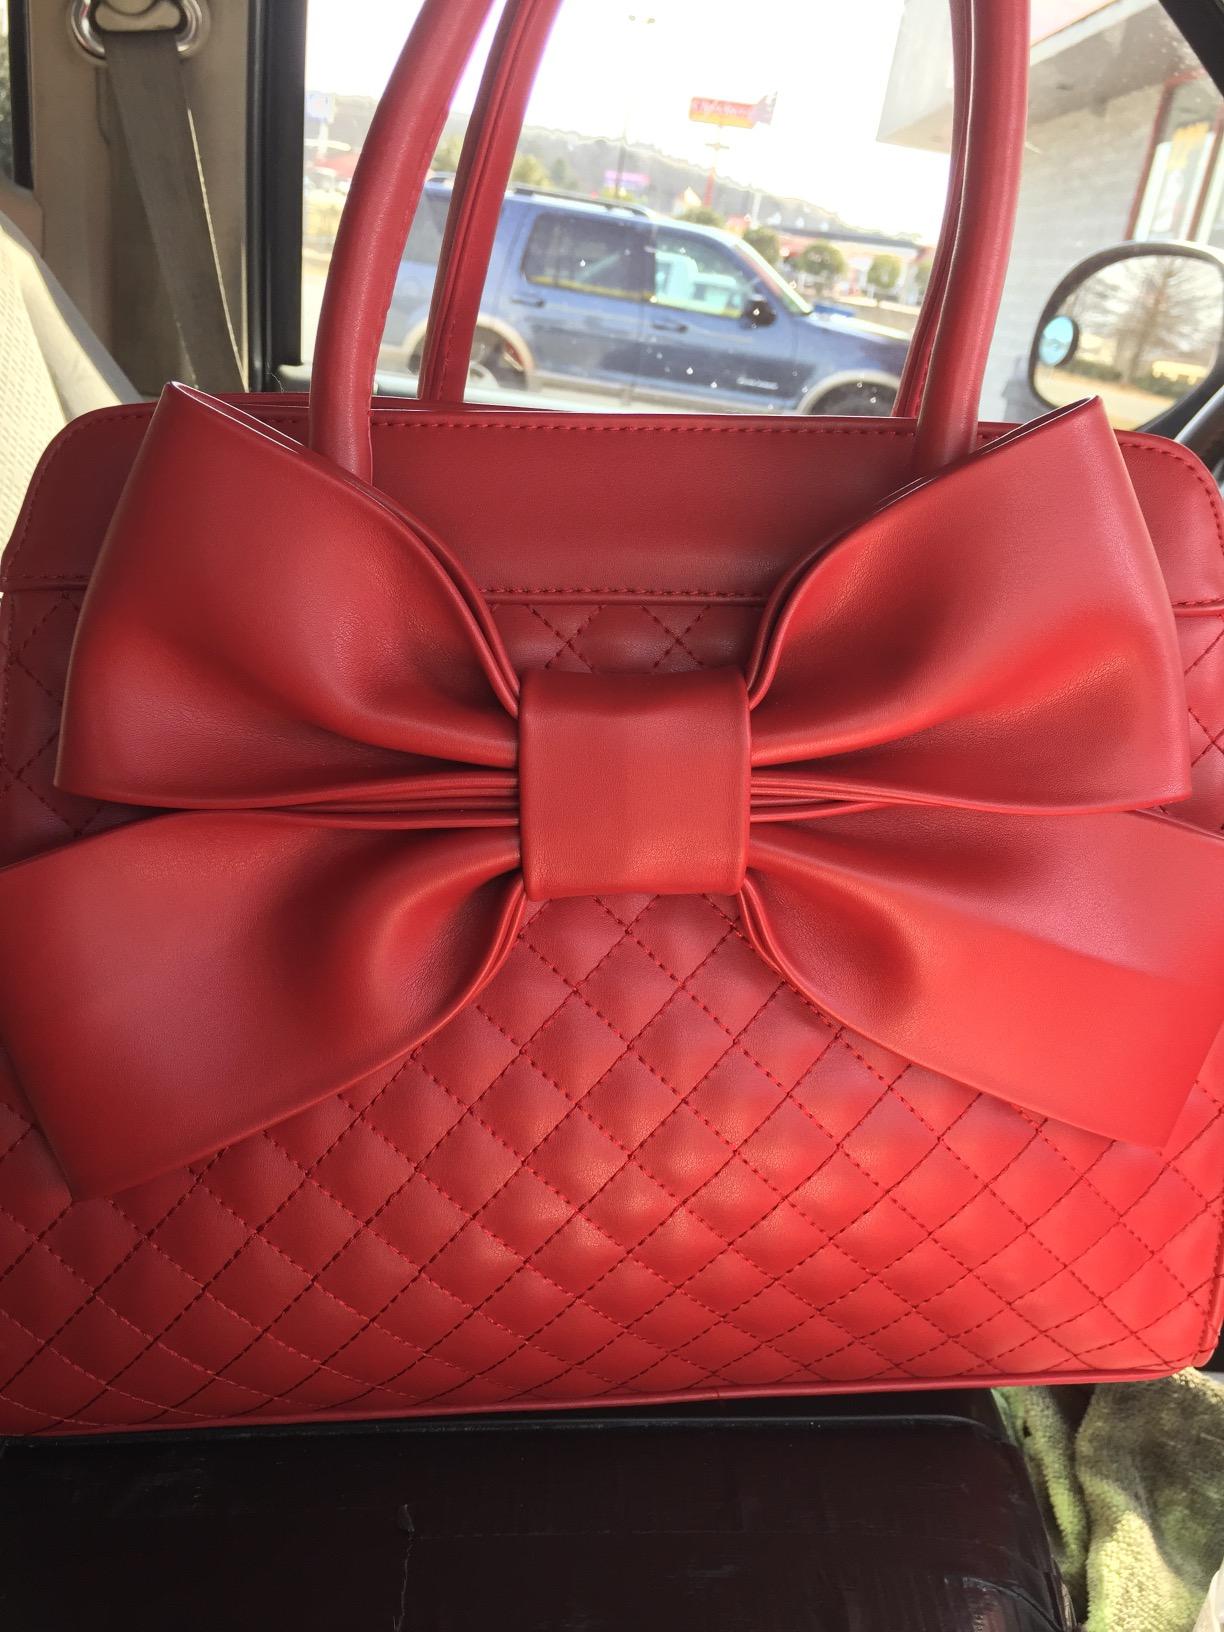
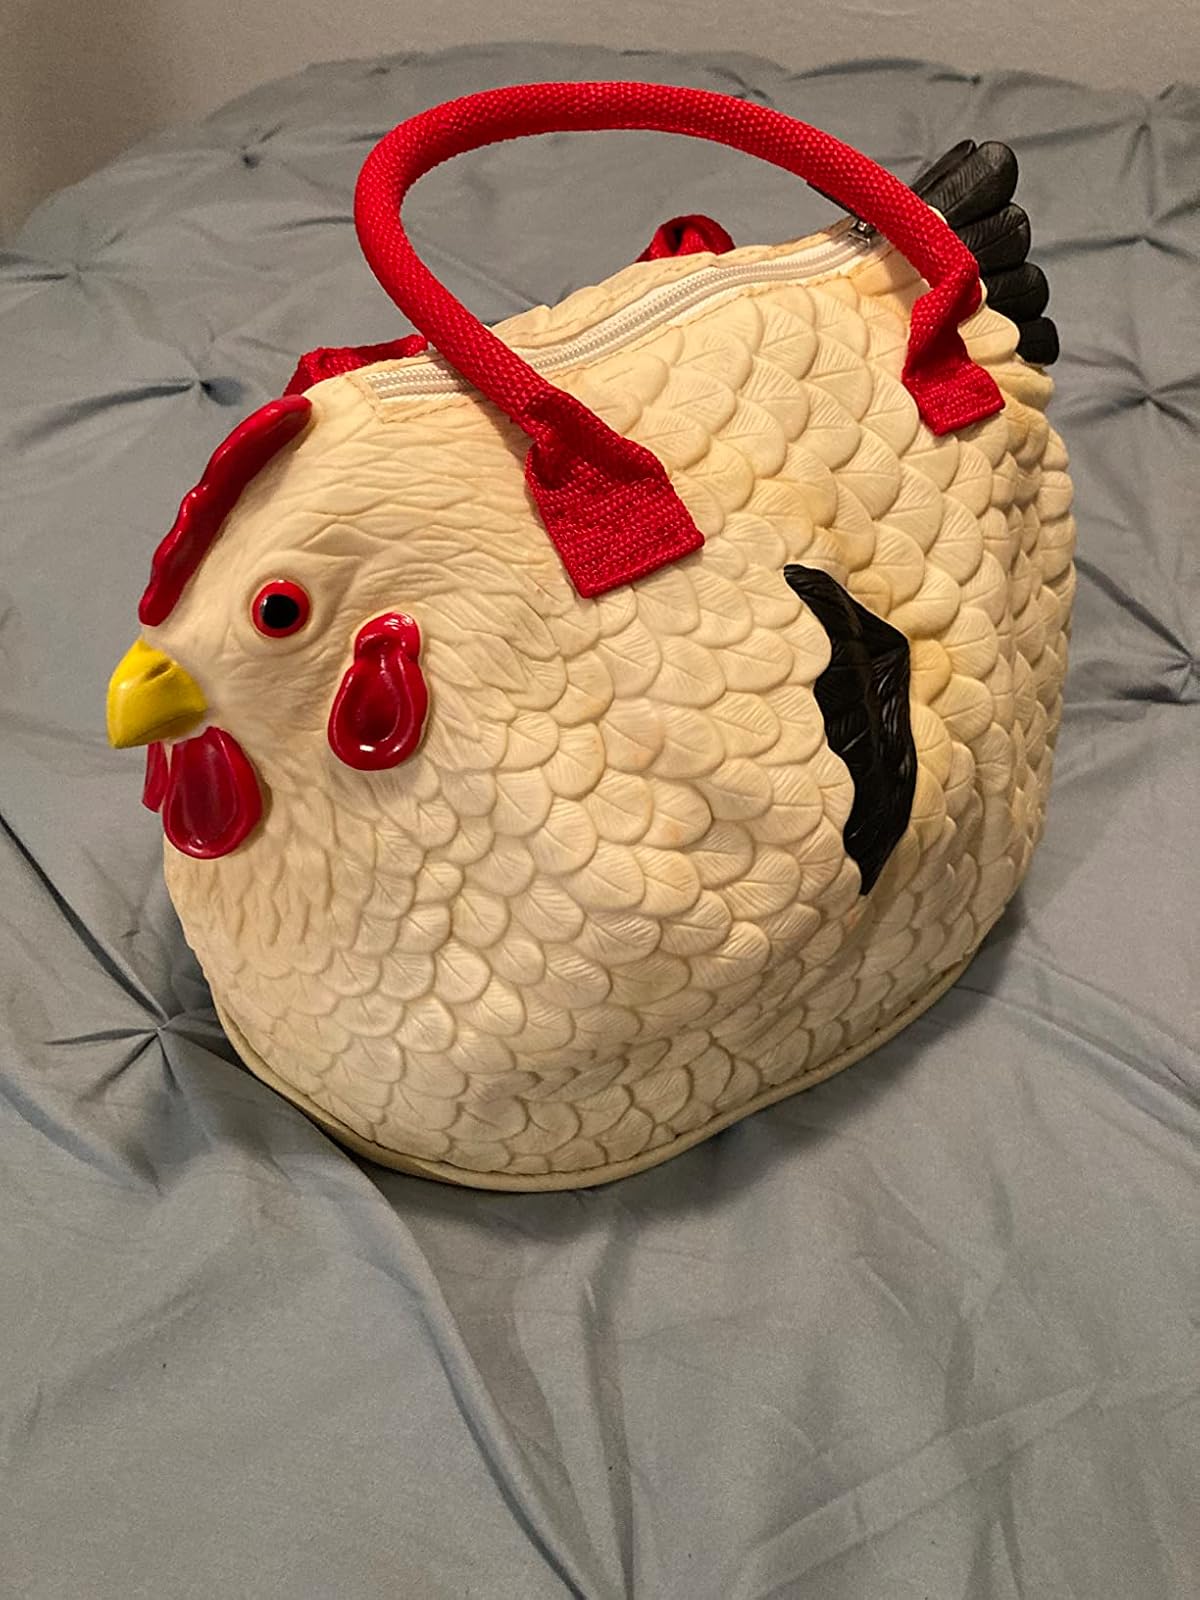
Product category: accessories_handbag
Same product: no